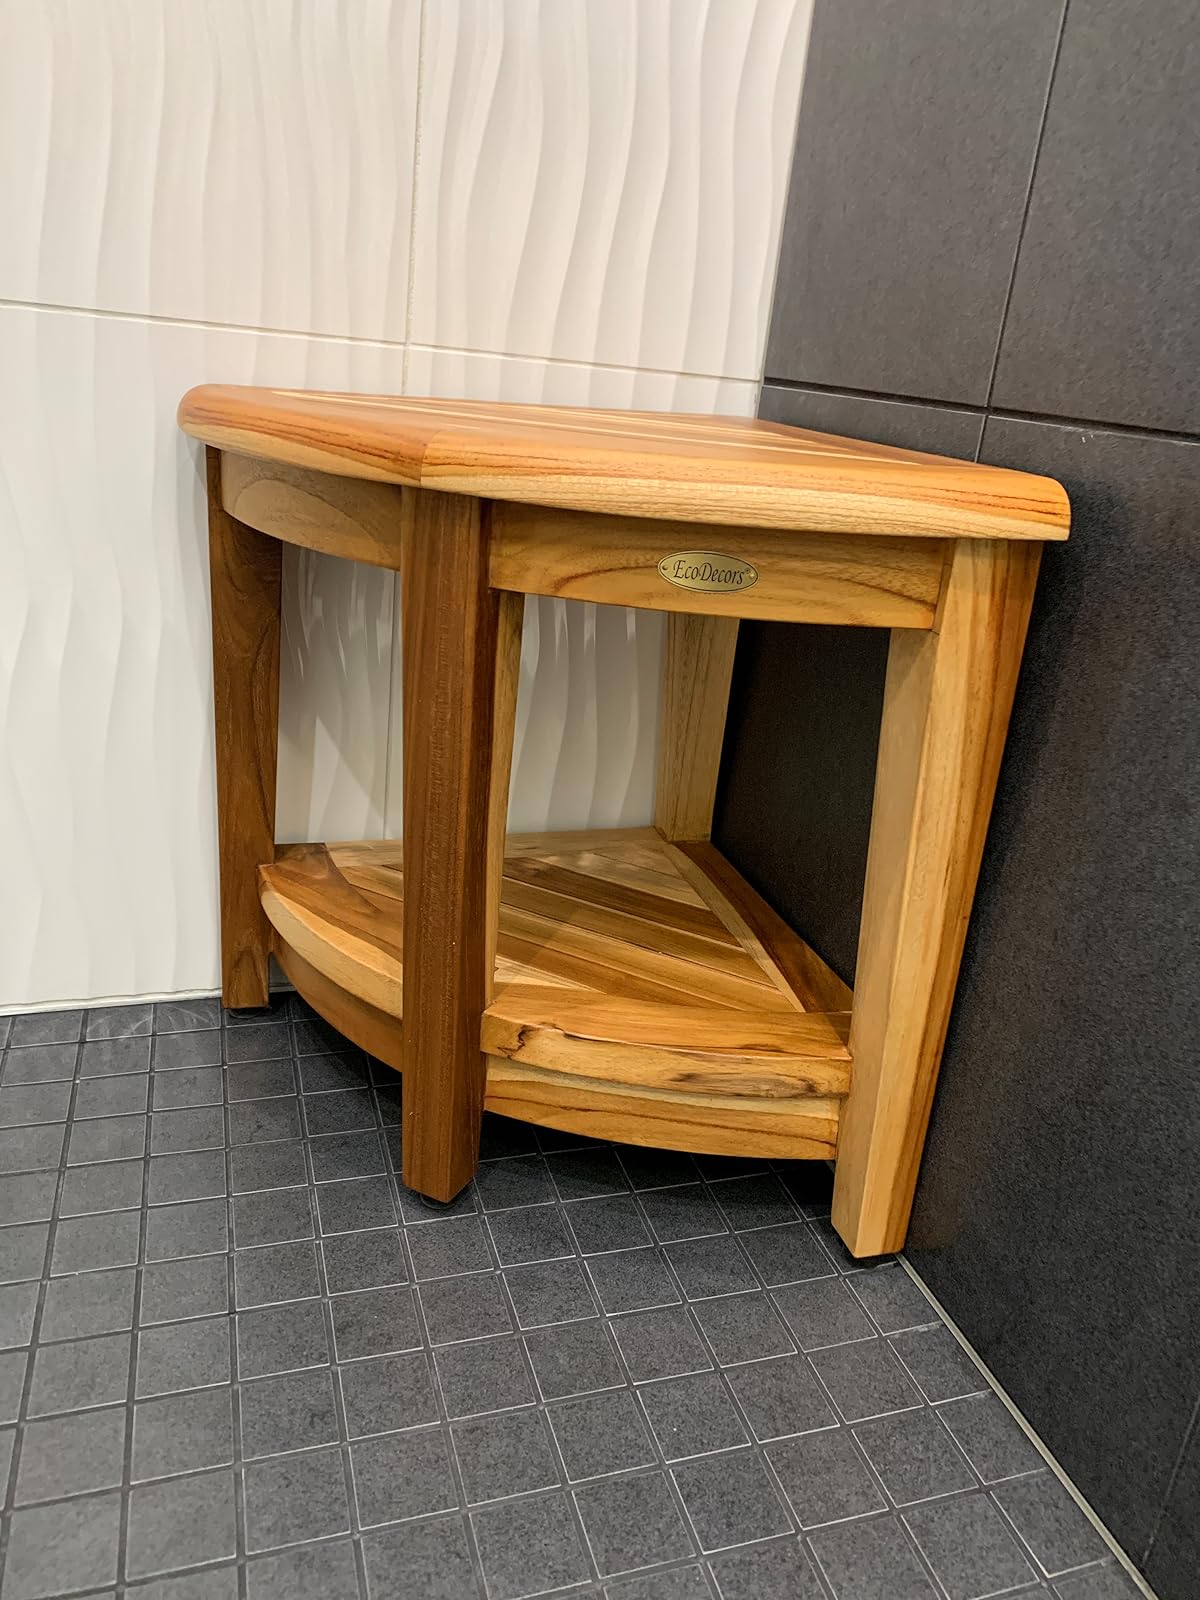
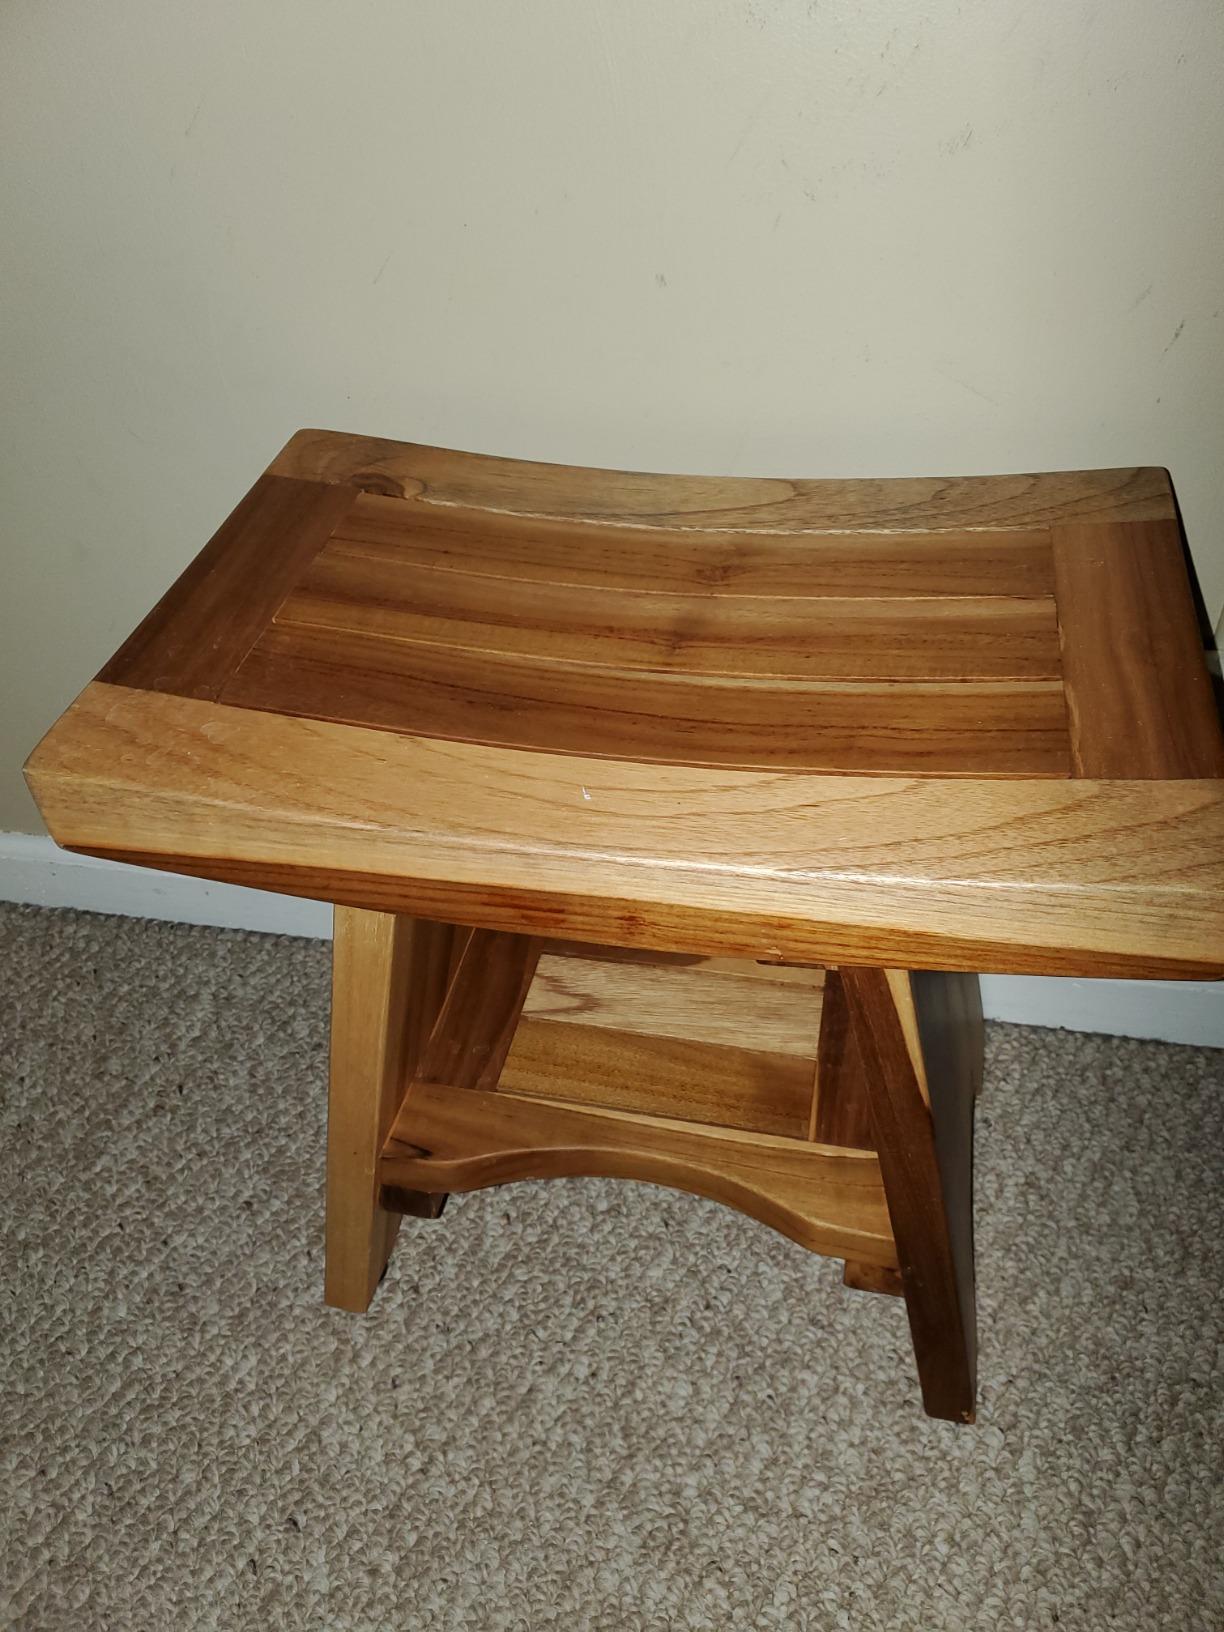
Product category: stool
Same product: no